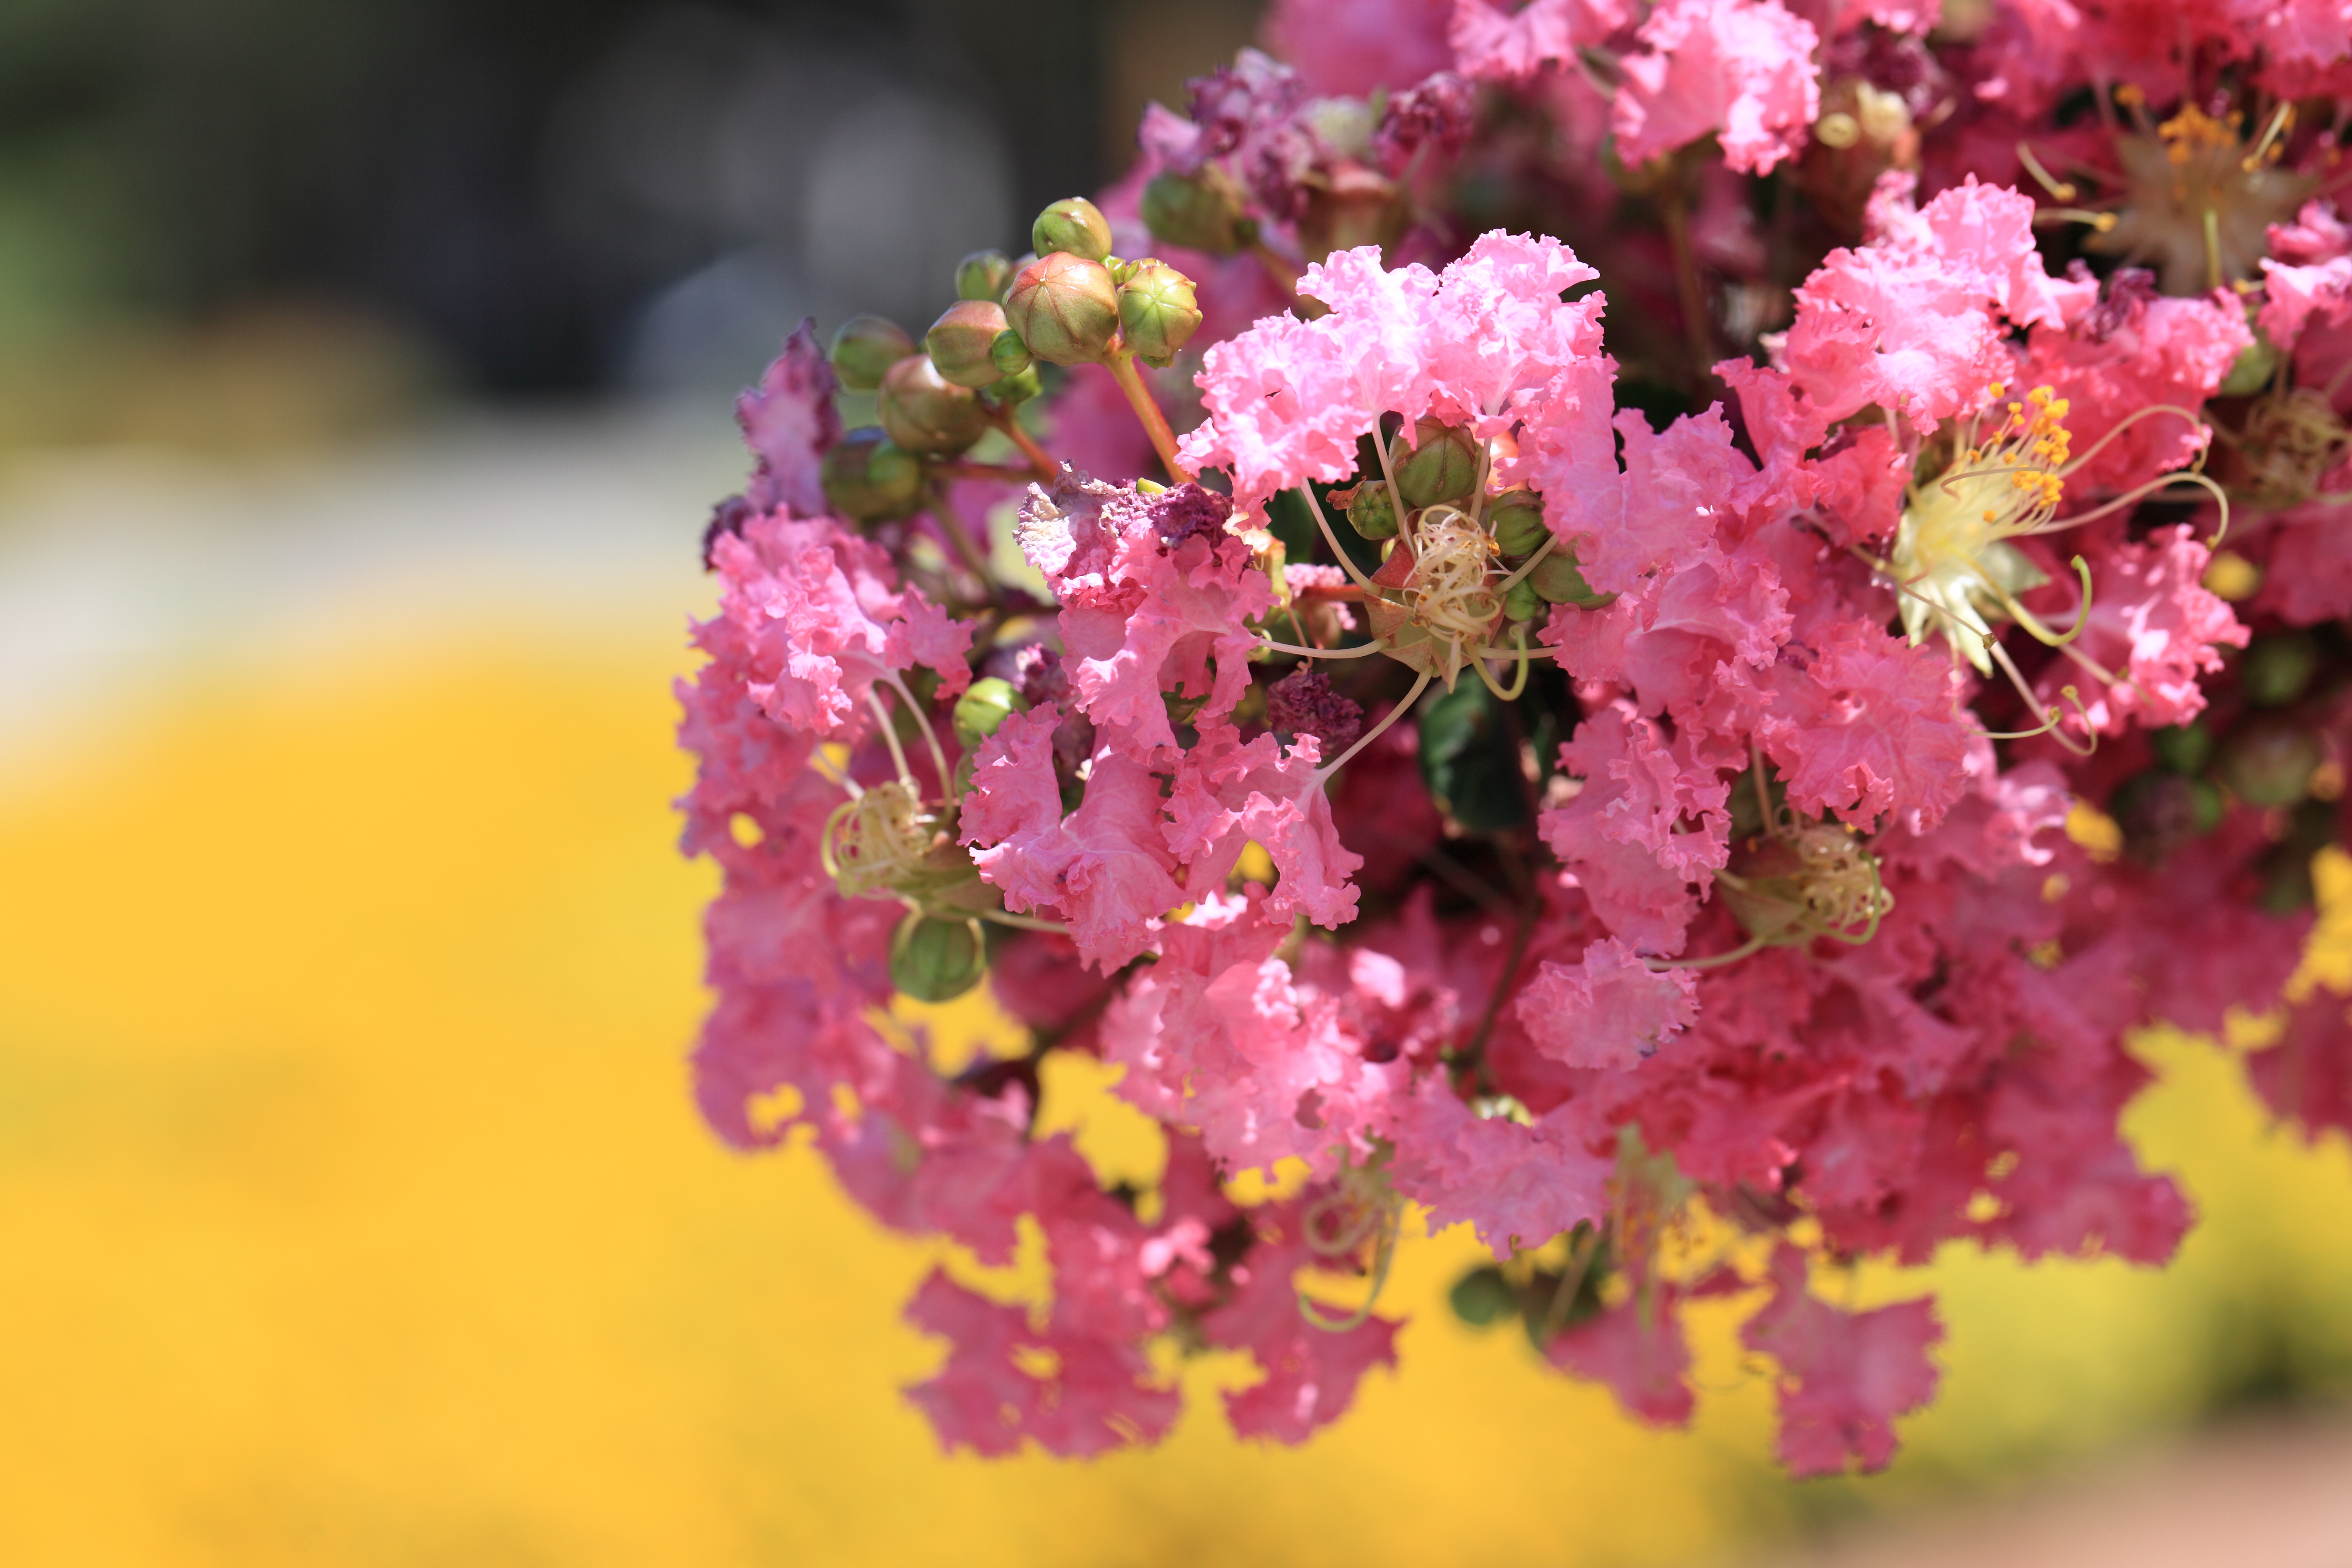
branch, blossom, plant, leaf, flower, petal, high, autumn, botany, pink, flora, wildflower, shrub, 5d, hires, markii, hi, res, resolution, saitama, fukaya, macro photography, flowering plant, woody plant, land plant